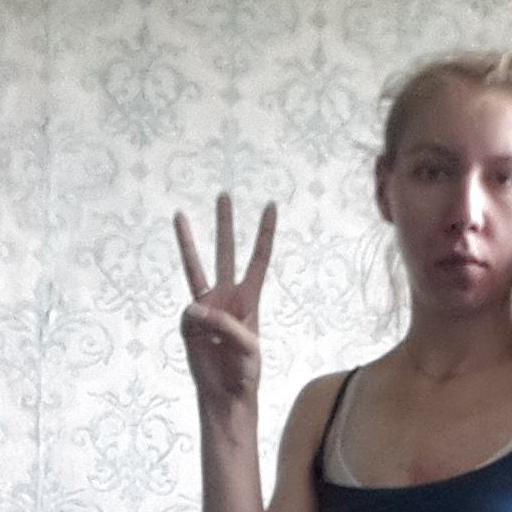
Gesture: three